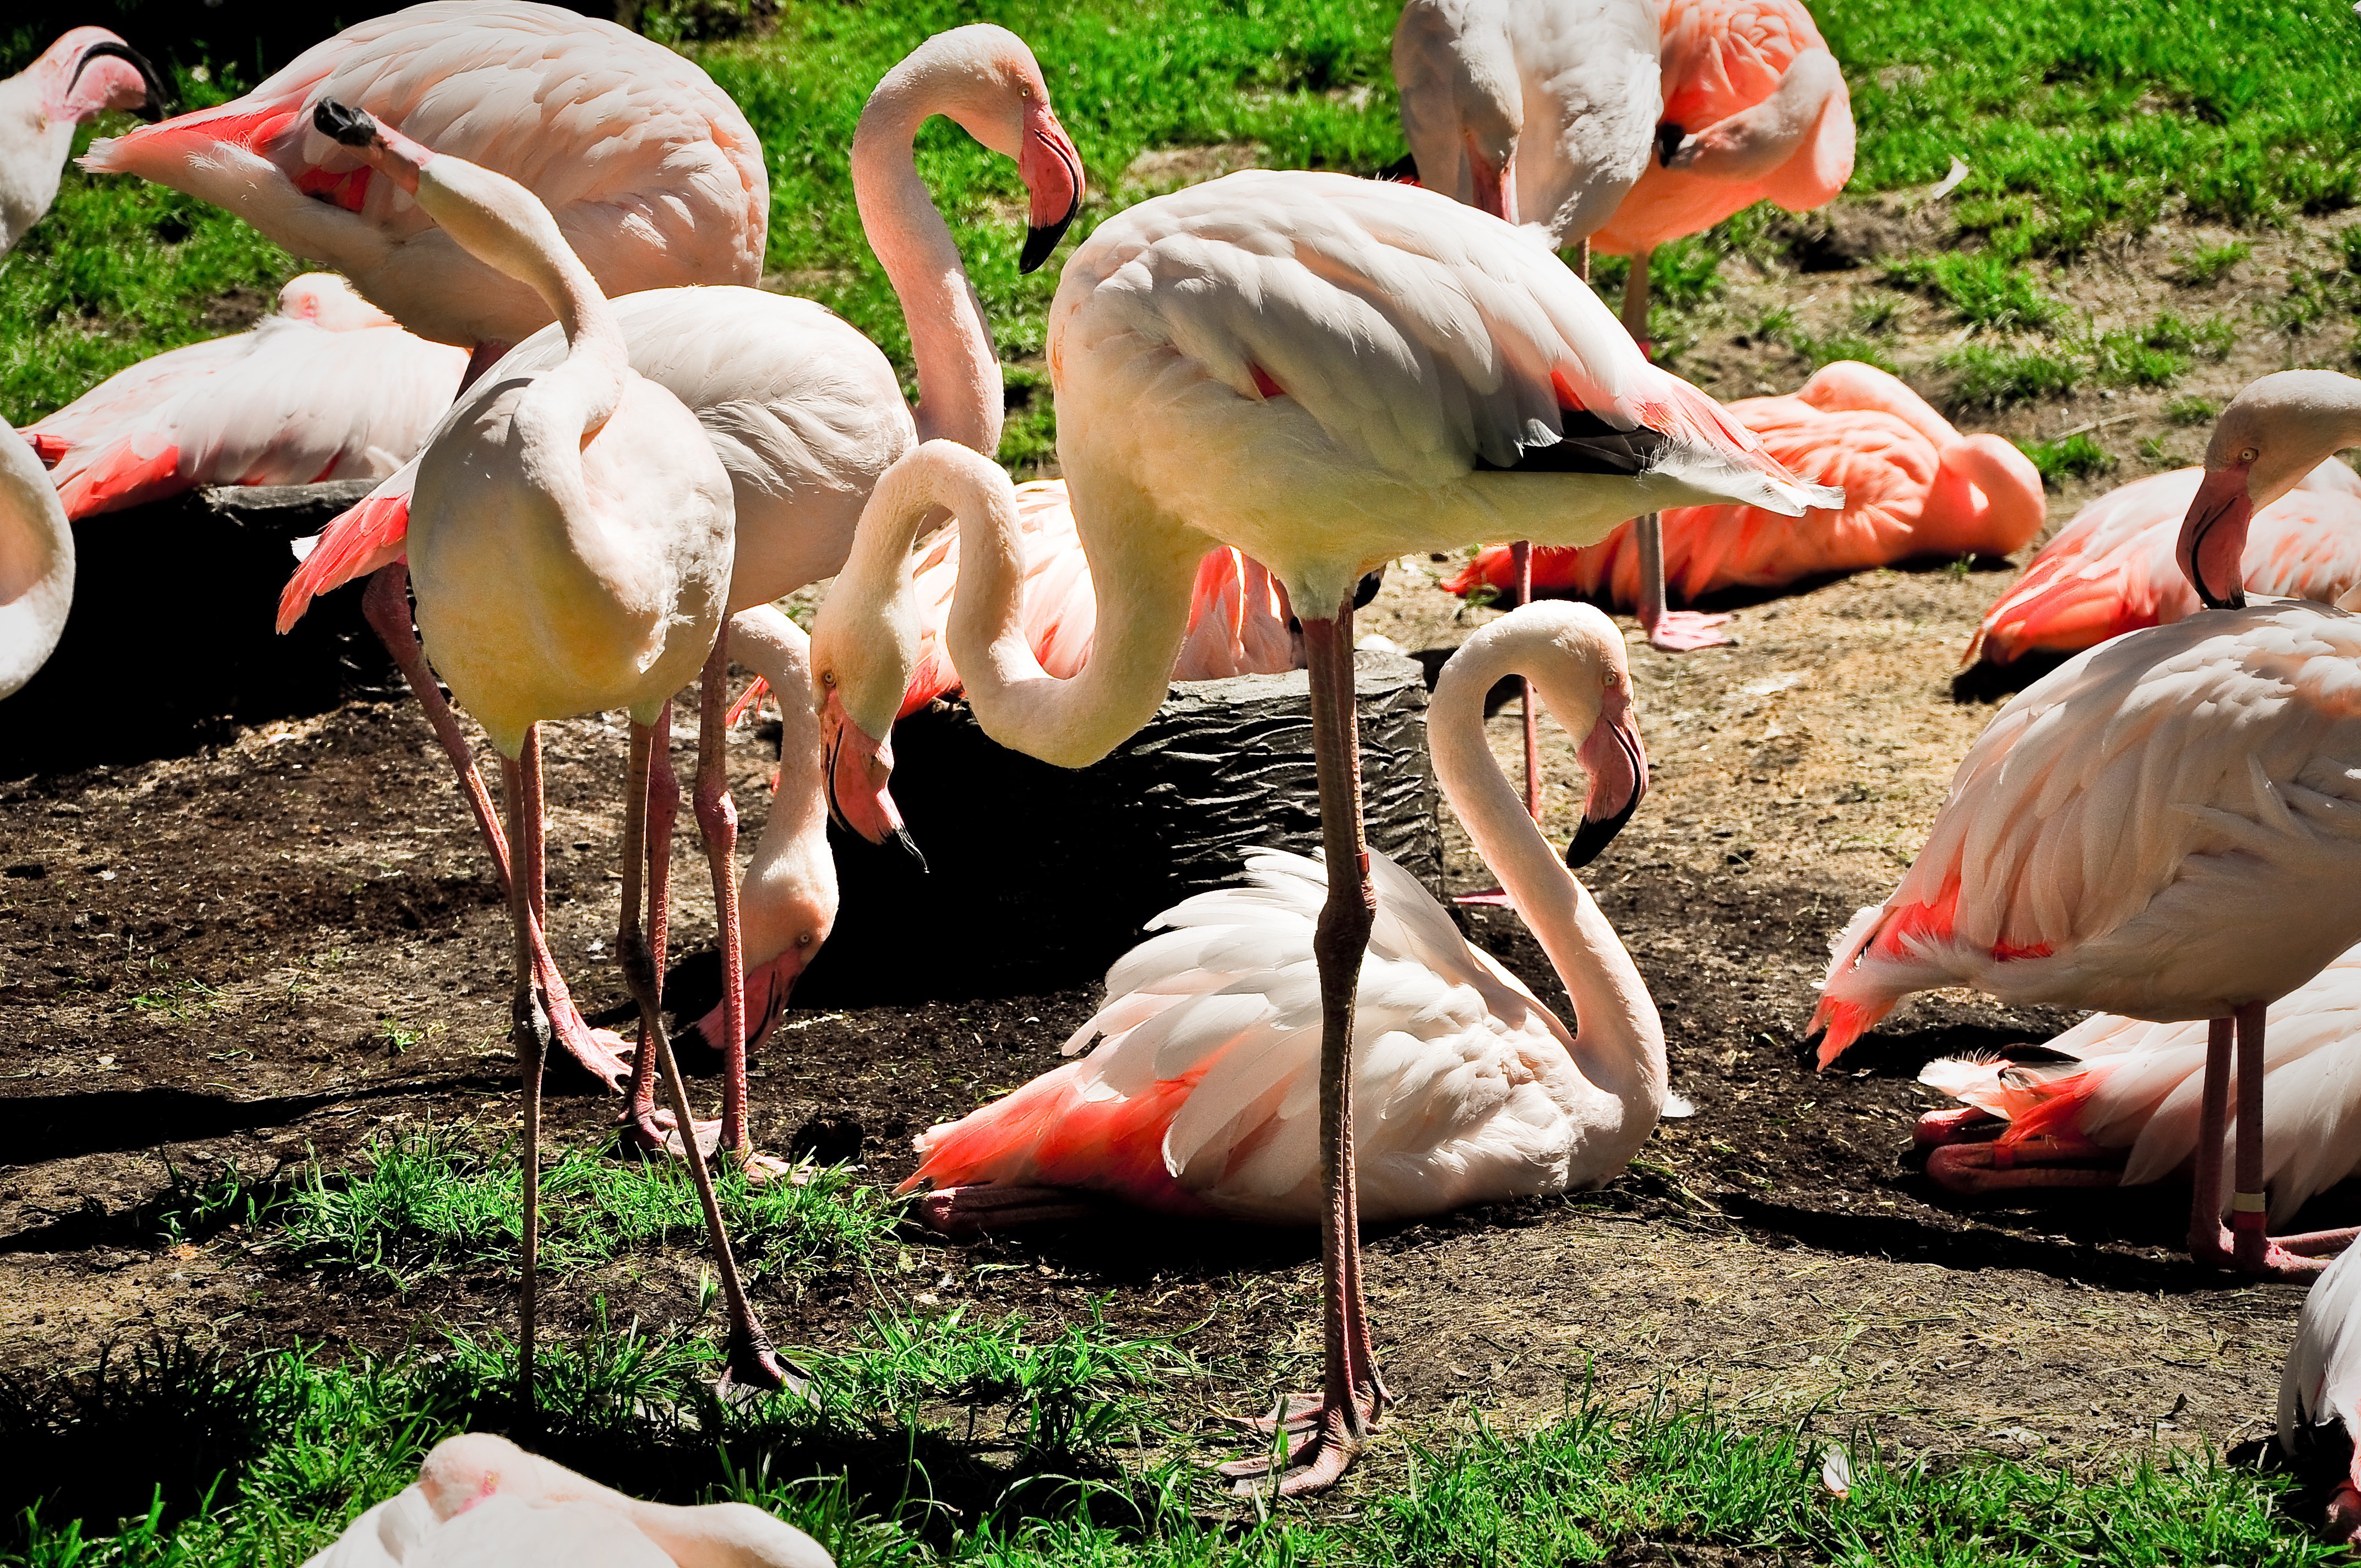
bird, wildlife, zoo, pink, fauna, birds, flamingo, animals, phoenicopterus, vertebrate, water bird, flamingos